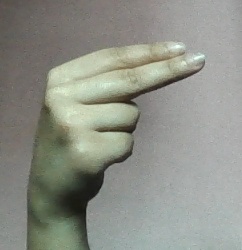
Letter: ain